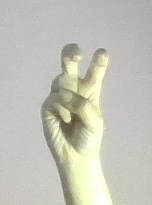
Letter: toot